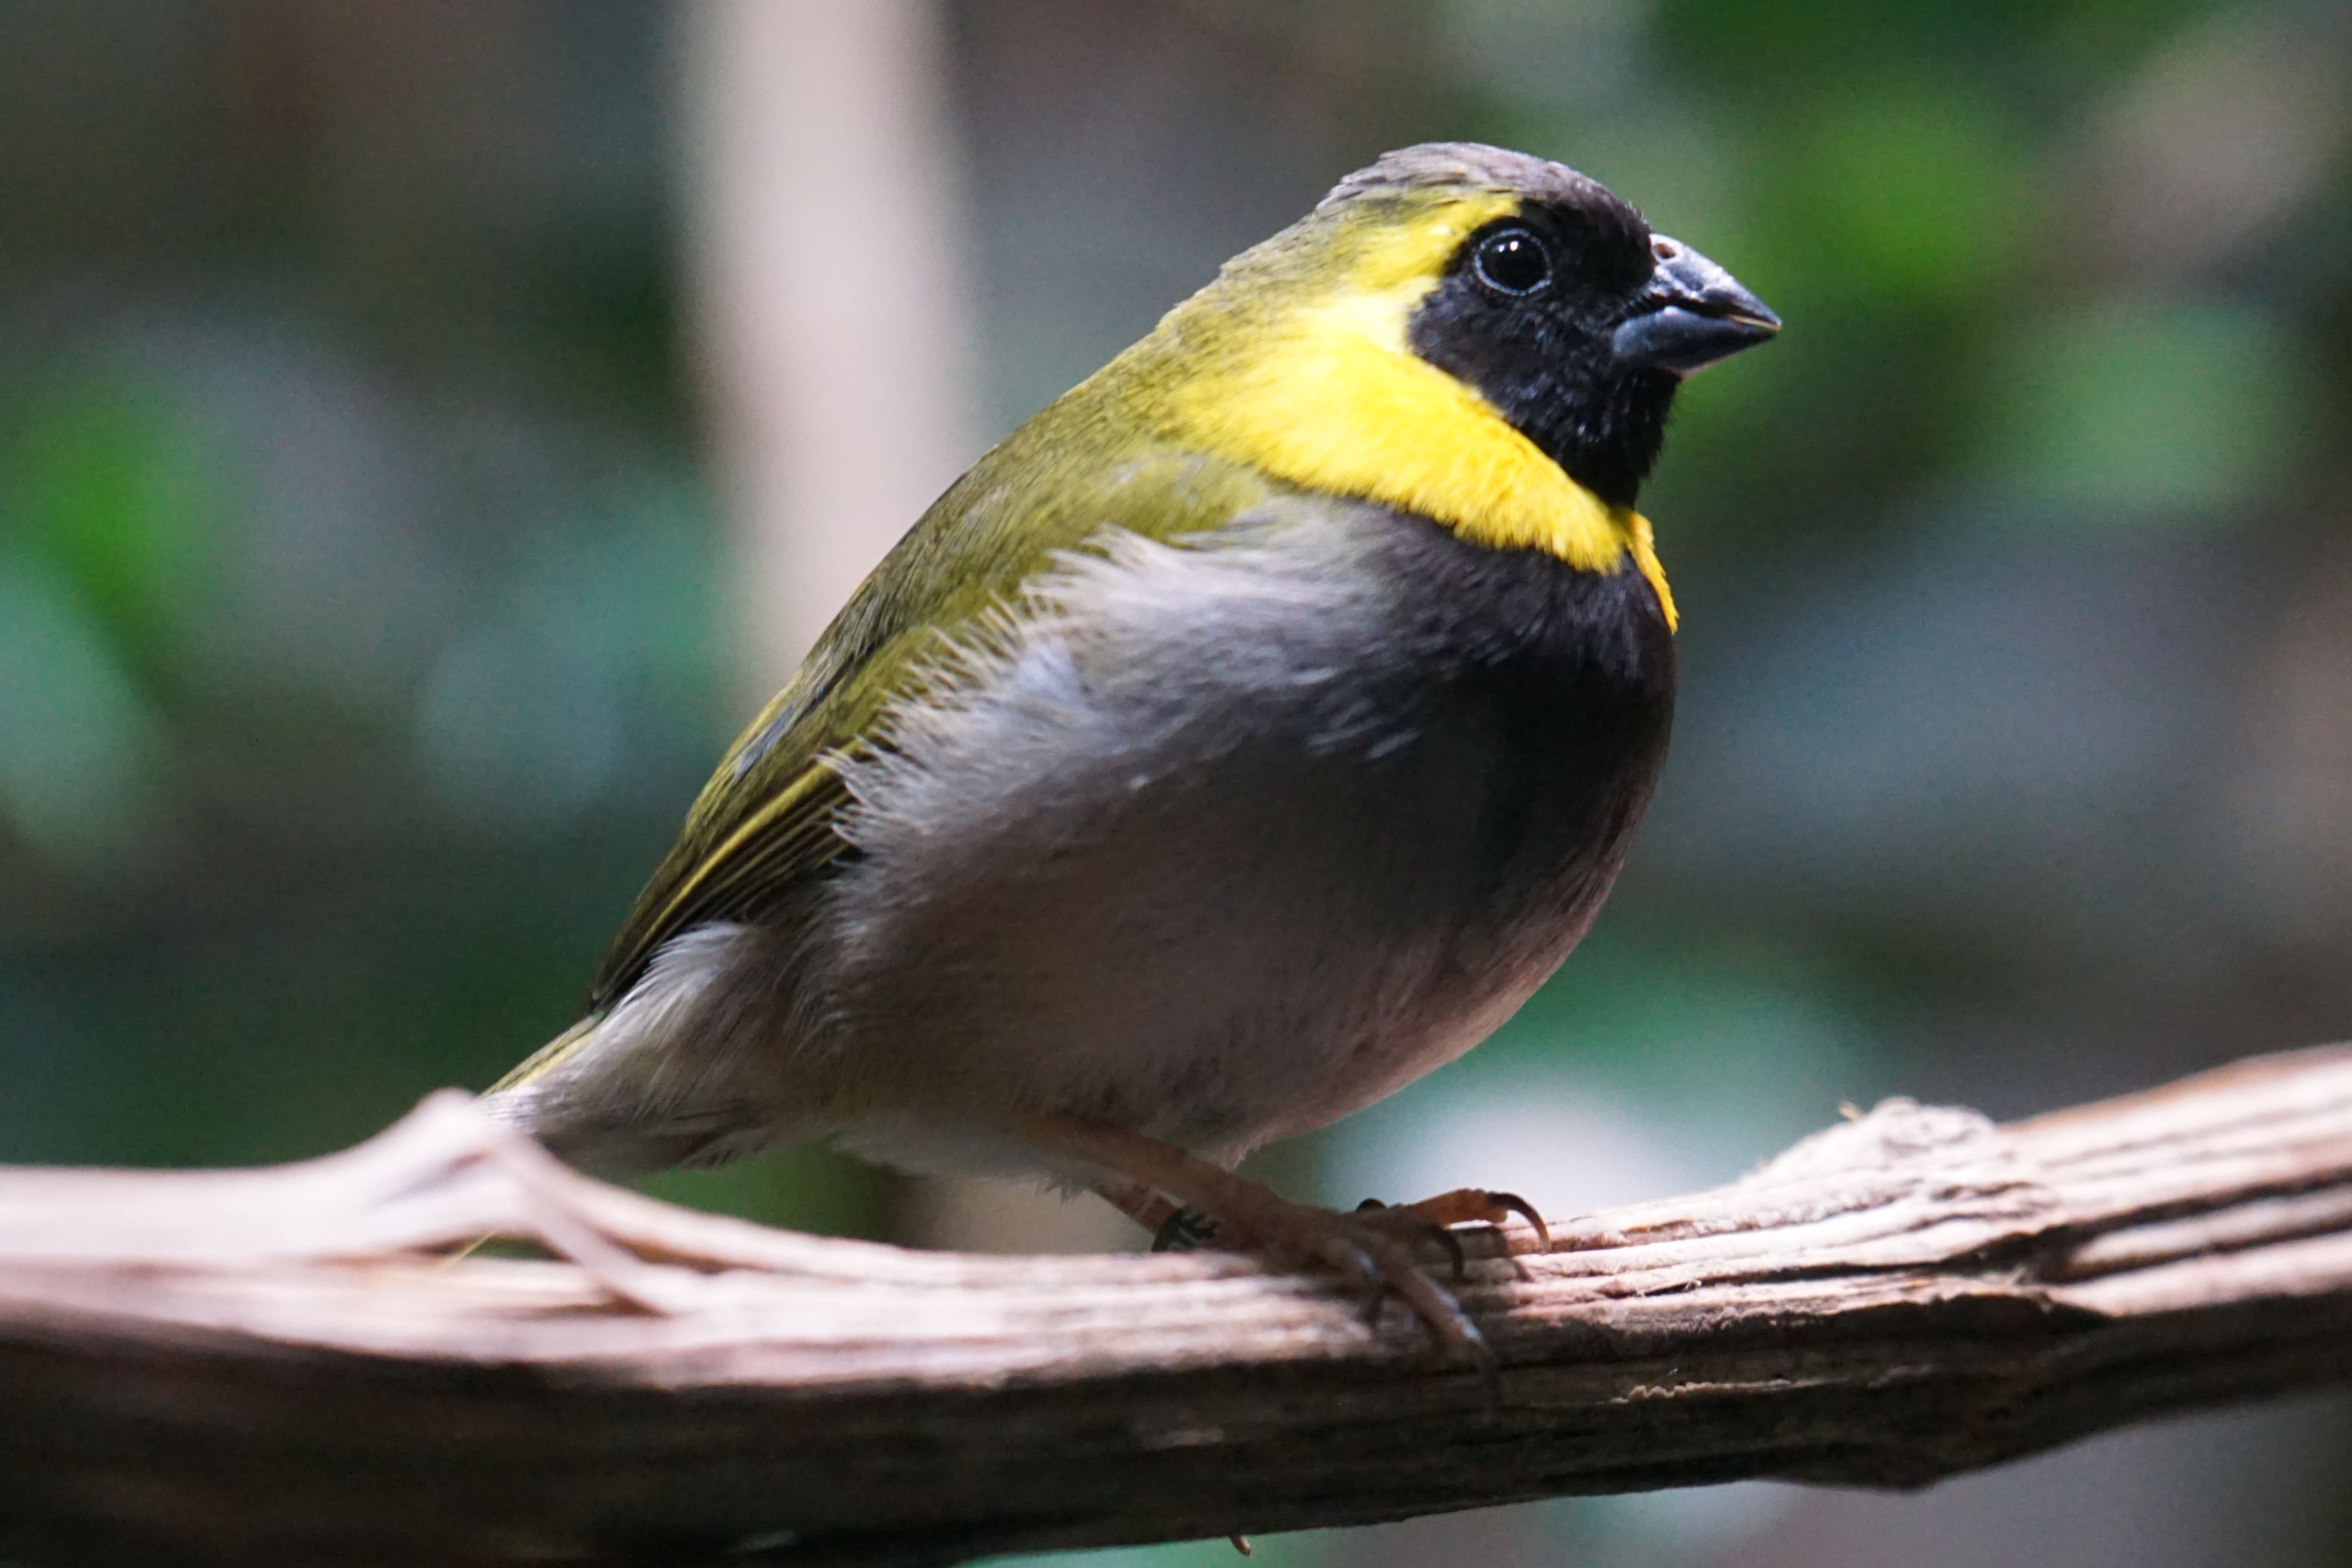
nature, branch, bird, animal, wildlife, beak, fauna, songbird, vertebrate, finch, brambling, turquoise bird, perching bird, emberizidae